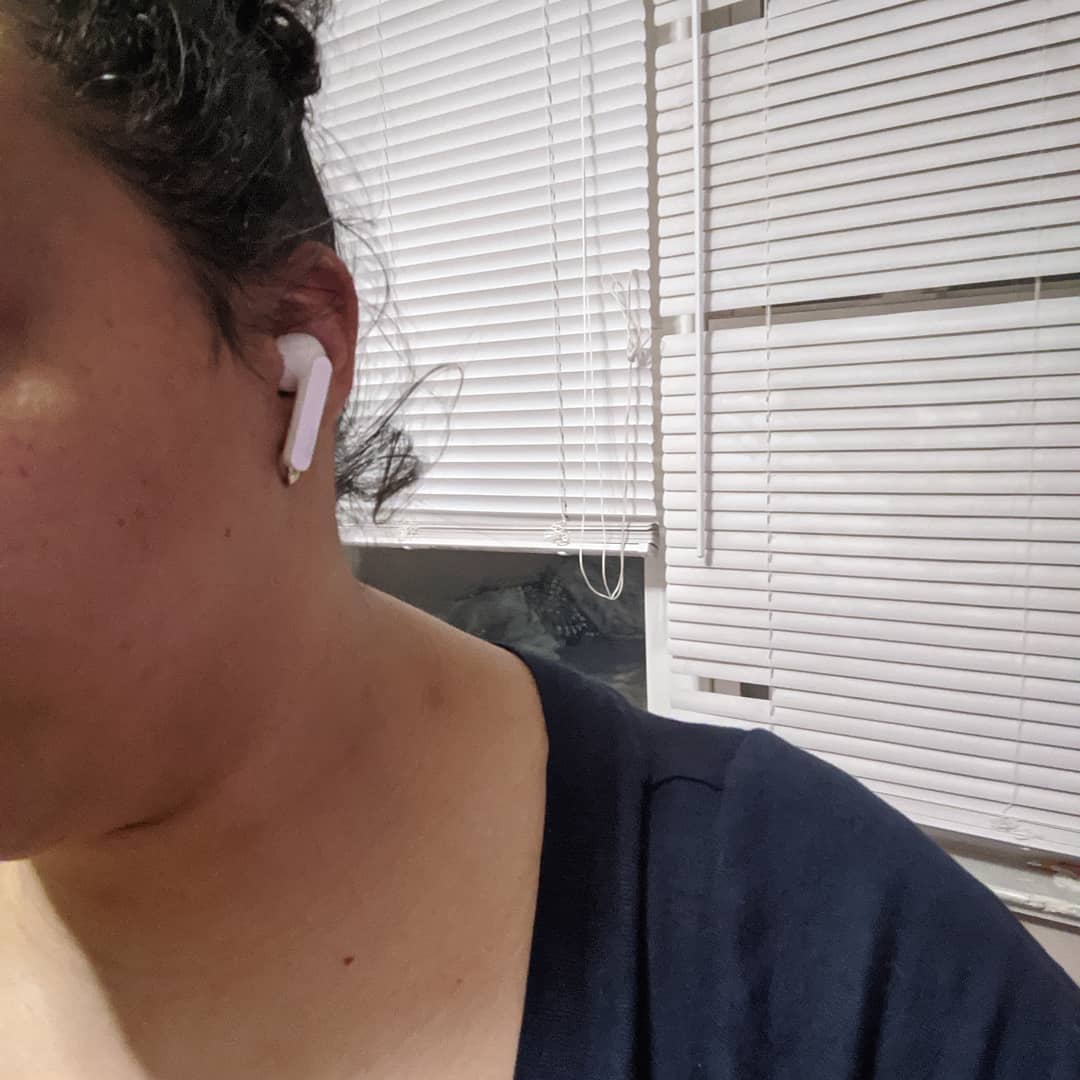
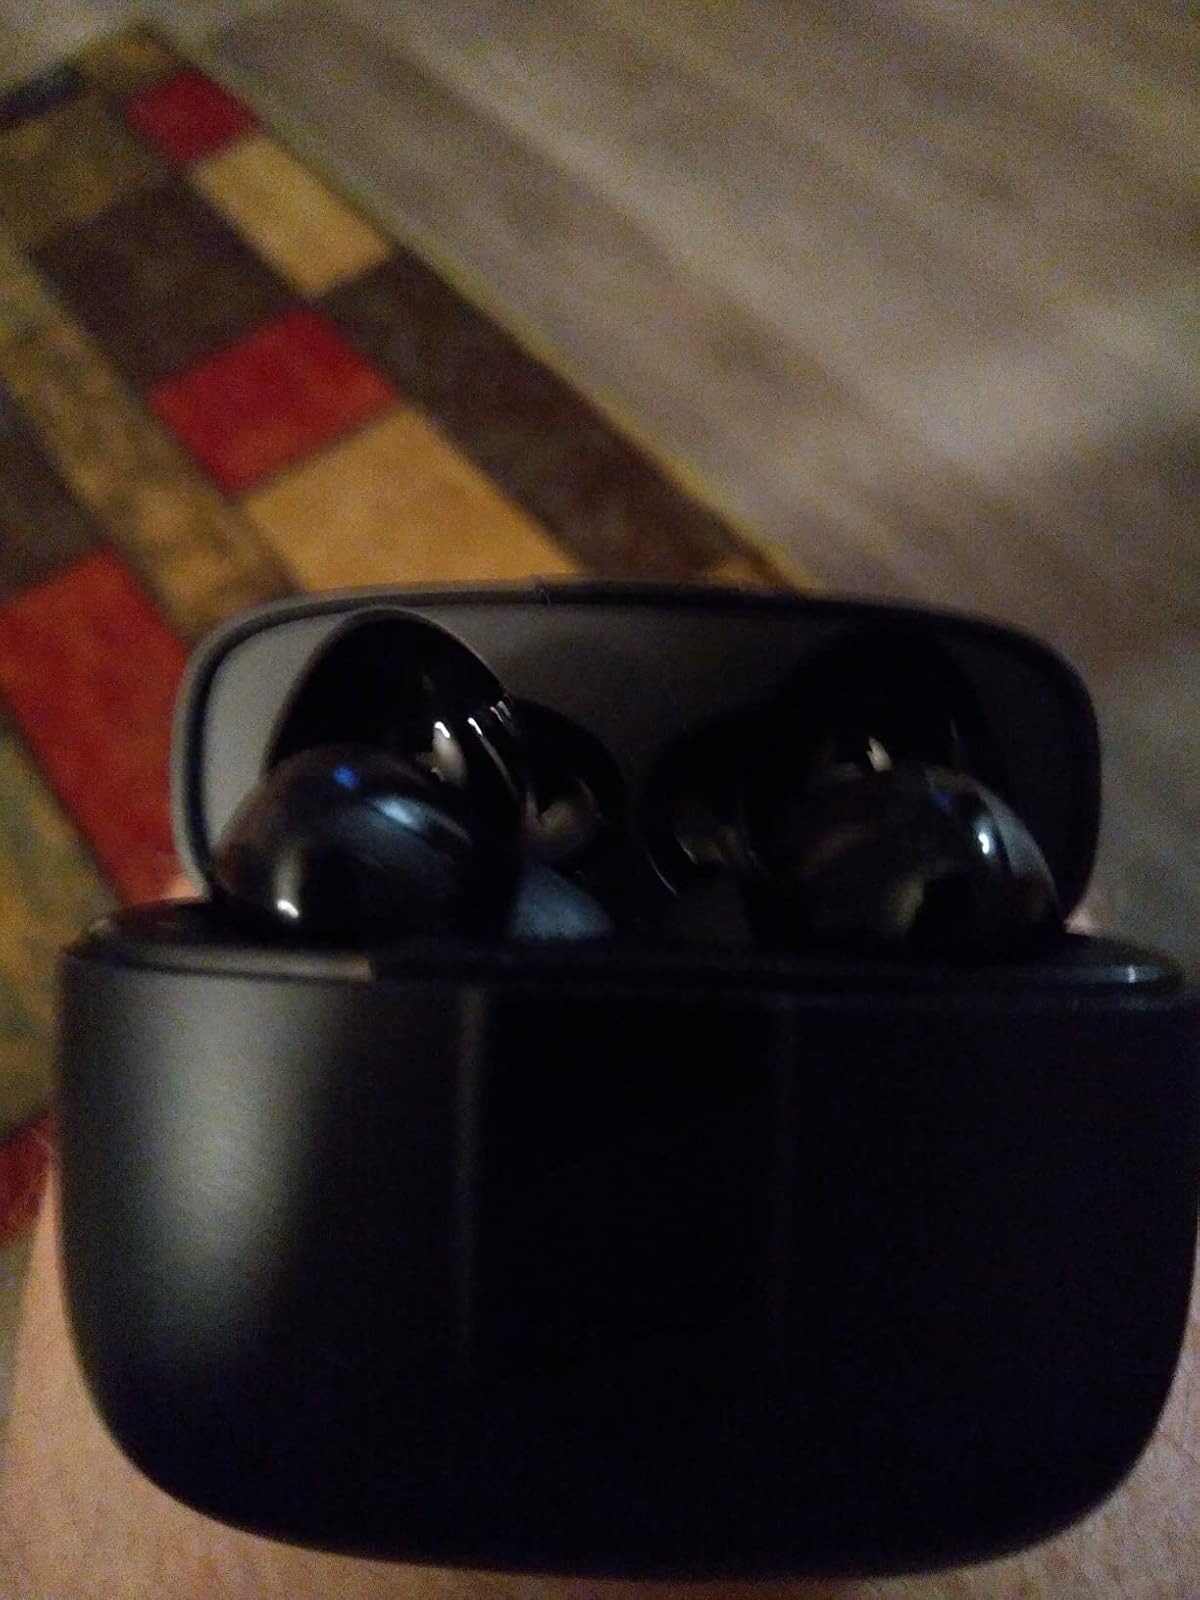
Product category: earbuds
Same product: no